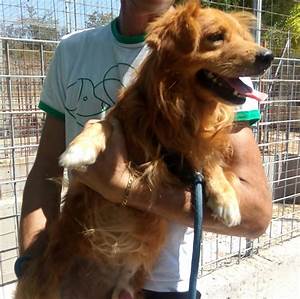
Label: dog